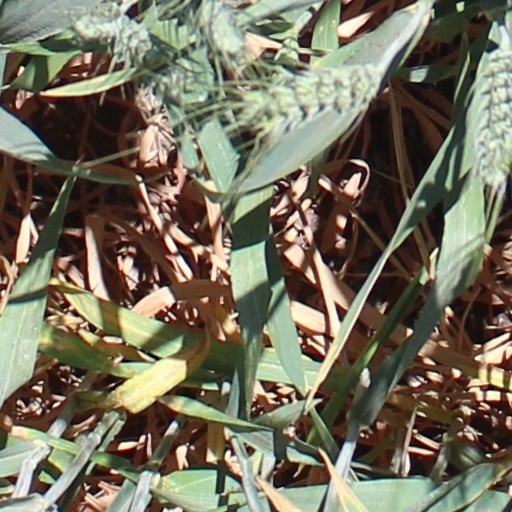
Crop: wheat